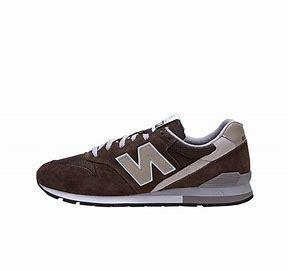
Brand: New
Model: Balance New Balance 996 Series